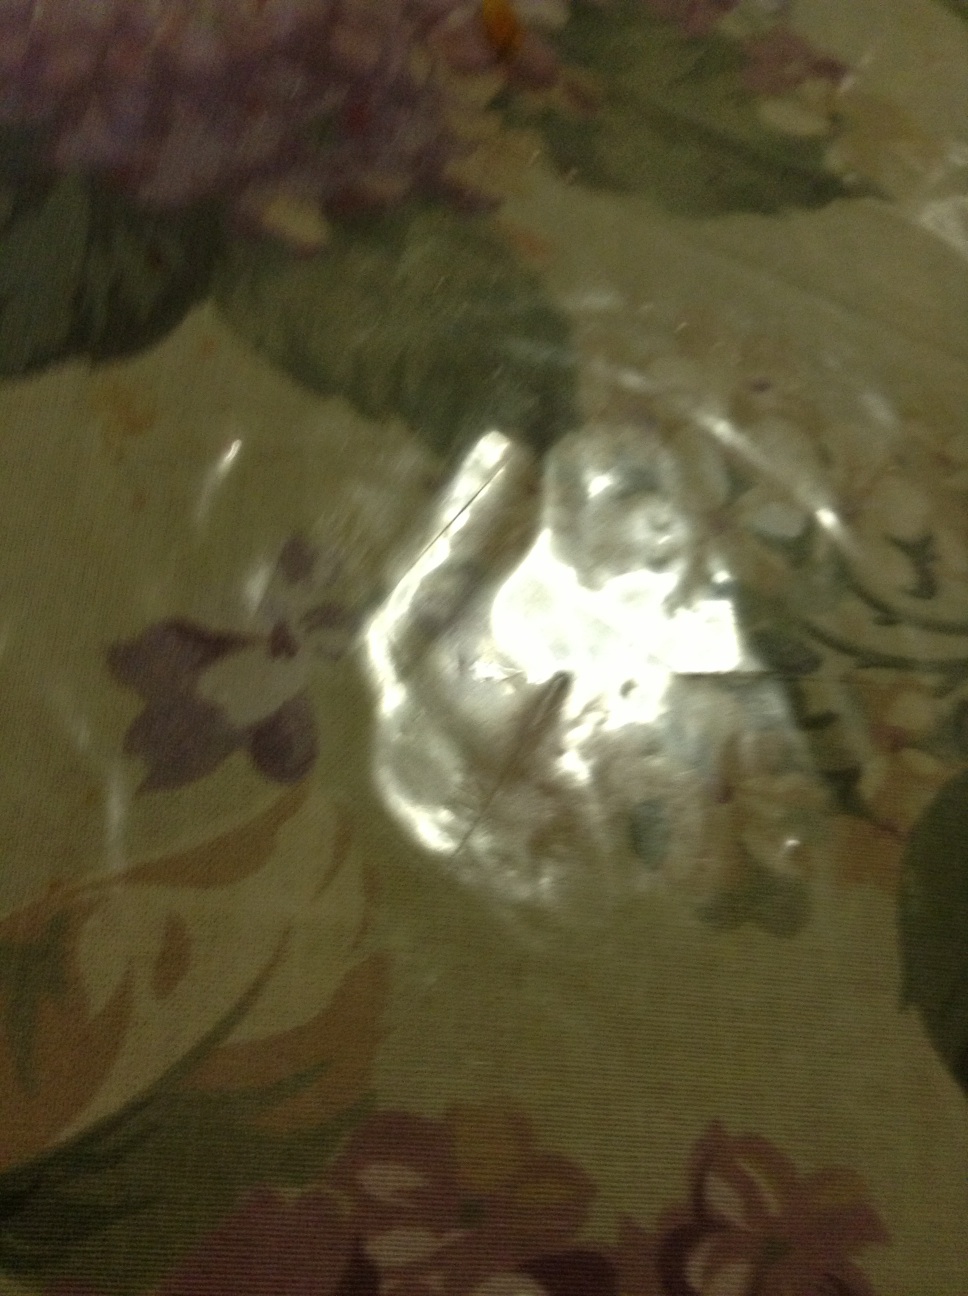Question: How much is that bill, please?
Answer: unanswerable